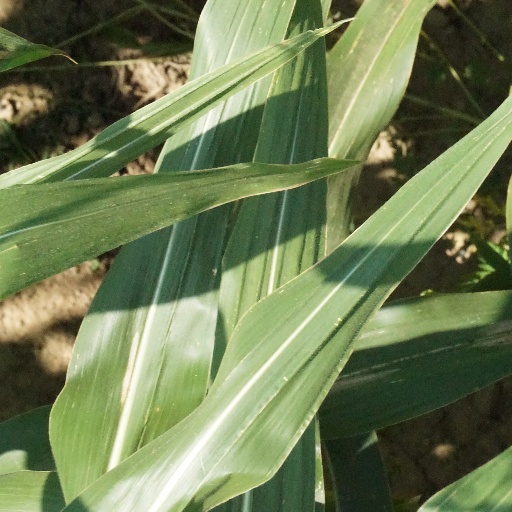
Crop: maize; corn